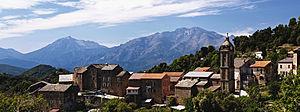
Bustanico est une commune française située dans la circonscription départementale de la Haute-Corse et le territoire de la collectivité de Corse. Bustanico est située dans la pieve du Bozio.